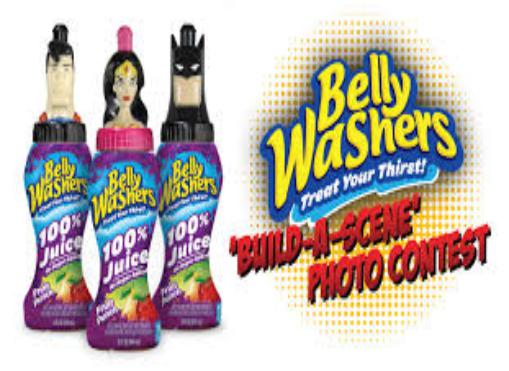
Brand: Bellywashers
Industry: Food